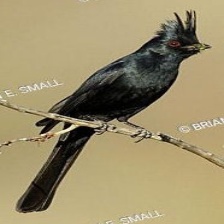
Species: PHAINOPEPLA
Scientific name: PHAINOPEPLA NITENS